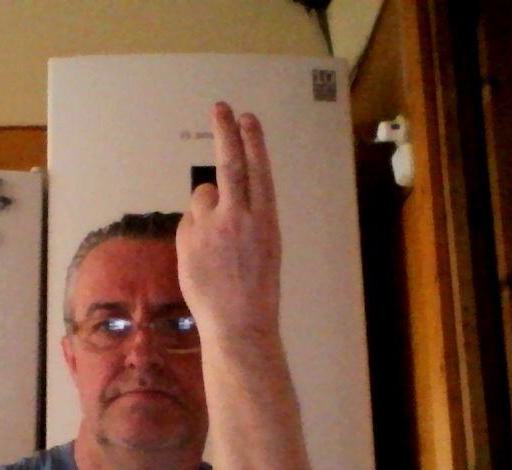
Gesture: two_up_inverted